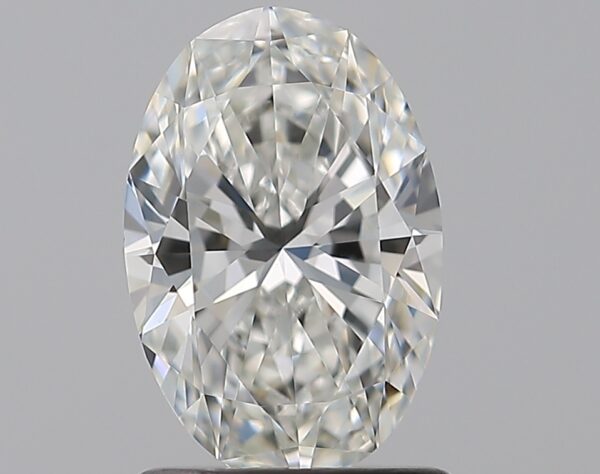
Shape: oval
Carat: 1.21
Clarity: IF
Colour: G
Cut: EX
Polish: EX
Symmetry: VG
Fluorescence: N
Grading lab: GIA
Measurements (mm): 8.82 x 5.86 x 3.62